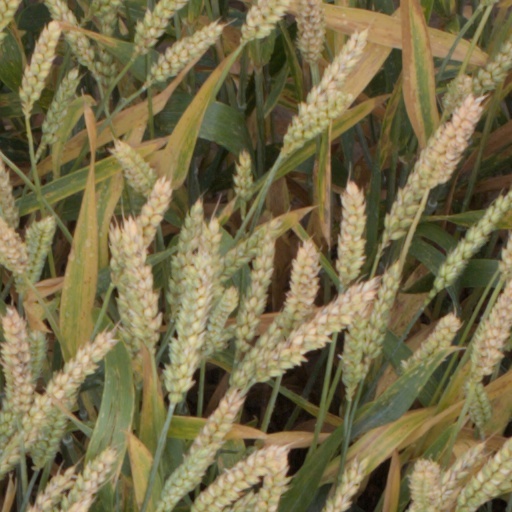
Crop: wheat